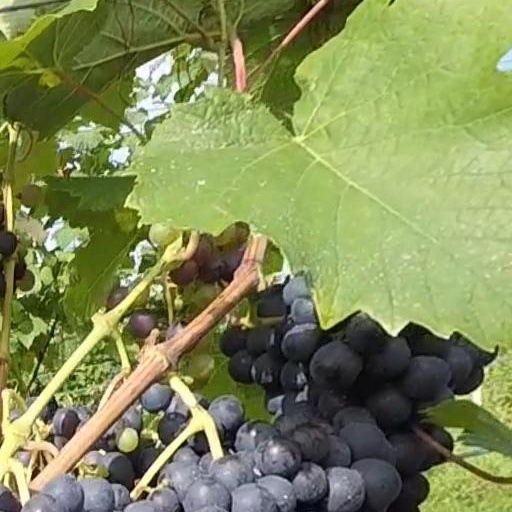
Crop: grape